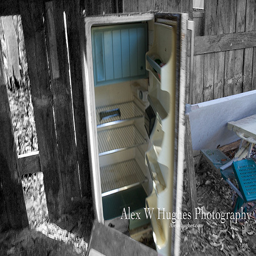
Old refrigerator open in an abandoned wooden building
An empty refrigerator in front of a wooden fence.
A abandoned refrigerator in an old abandoned building.
Open refrigerator sitting outside in a room with wooden planks.
An open and empty refrigerator in a decrepit building.